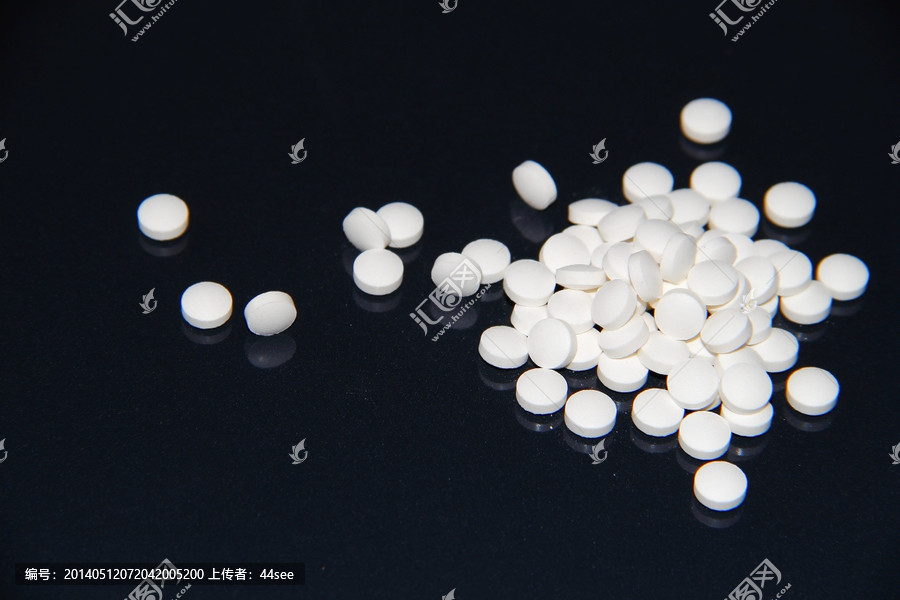
Label: plastic